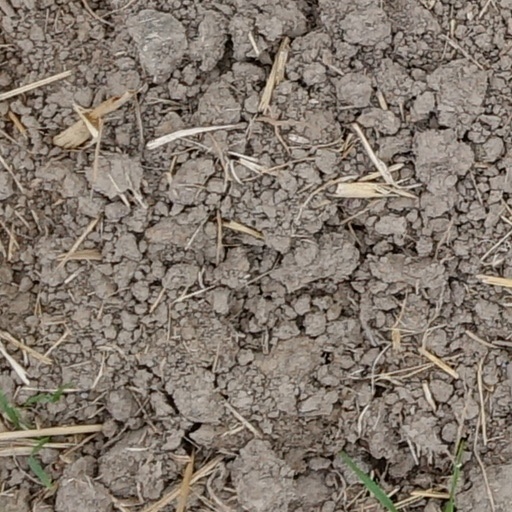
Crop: wheat